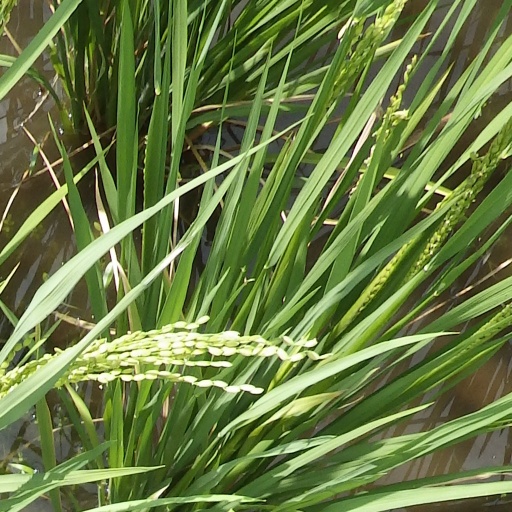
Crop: rice